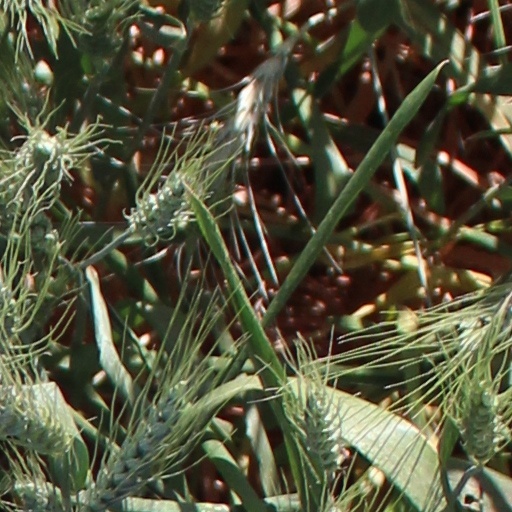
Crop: wheat